Dino Baggio

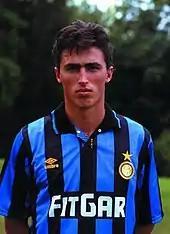
Baggio with Inter Milan in 1991

Baggio began his football career at age five in Tombolo, a province of Padova. He was spotted by Torino scouts at the age of 13 and taken into the Torino youth system. He made his debut in Serie A as a 19-year-old against Lazio and became a regular member of the starting line-up, making a name for himself as a promising youngster. He emerged as a tenacious, hardworking, consistent, and versatile defensive midfielder during his time at the club, who was capable of playing in several positions. With Torino, he won the 1989–90 Serie B title, followed by the 1991 Mitropa Cup. He was loaned to Inter Milan at the age of 20 in 1991 for the 1991–92 season, making 27 appearances and scoring 1 goal.